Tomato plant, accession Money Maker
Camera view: horizontal (90 deg, fisheye); turntable rotation: 330 degrees
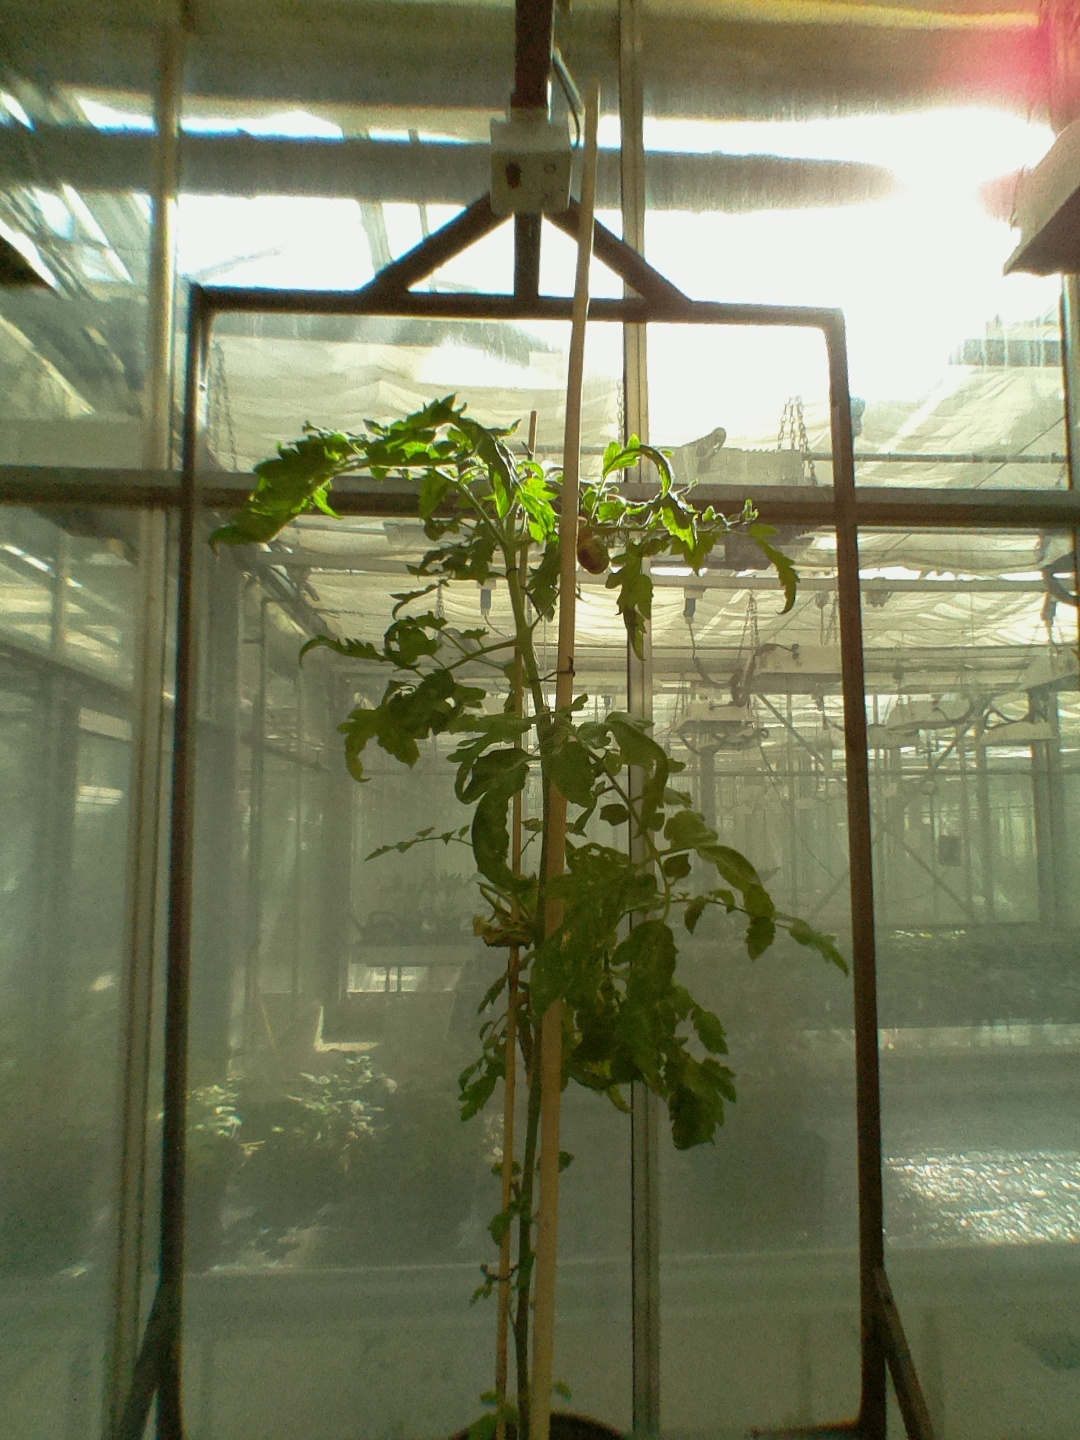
BBCH growth stage 78: 80% -90% of final fruit size